Hulk: The End

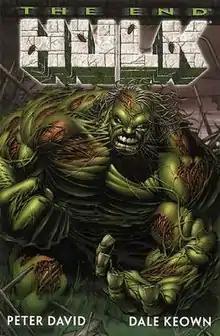

Hulk: The End is a one-shot comic book published by Marvel Comics. Written by Peter David and penciled by Dale Keown, the story depicts a possible future for the Hulk like all of the other "The End" stories.